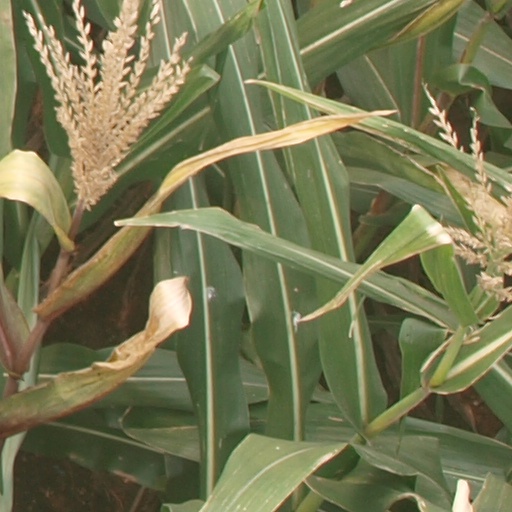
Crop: maize; corn